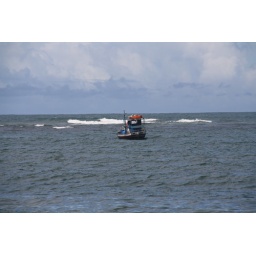
Fishing boat off Guarajuba beach near Sao Paulo